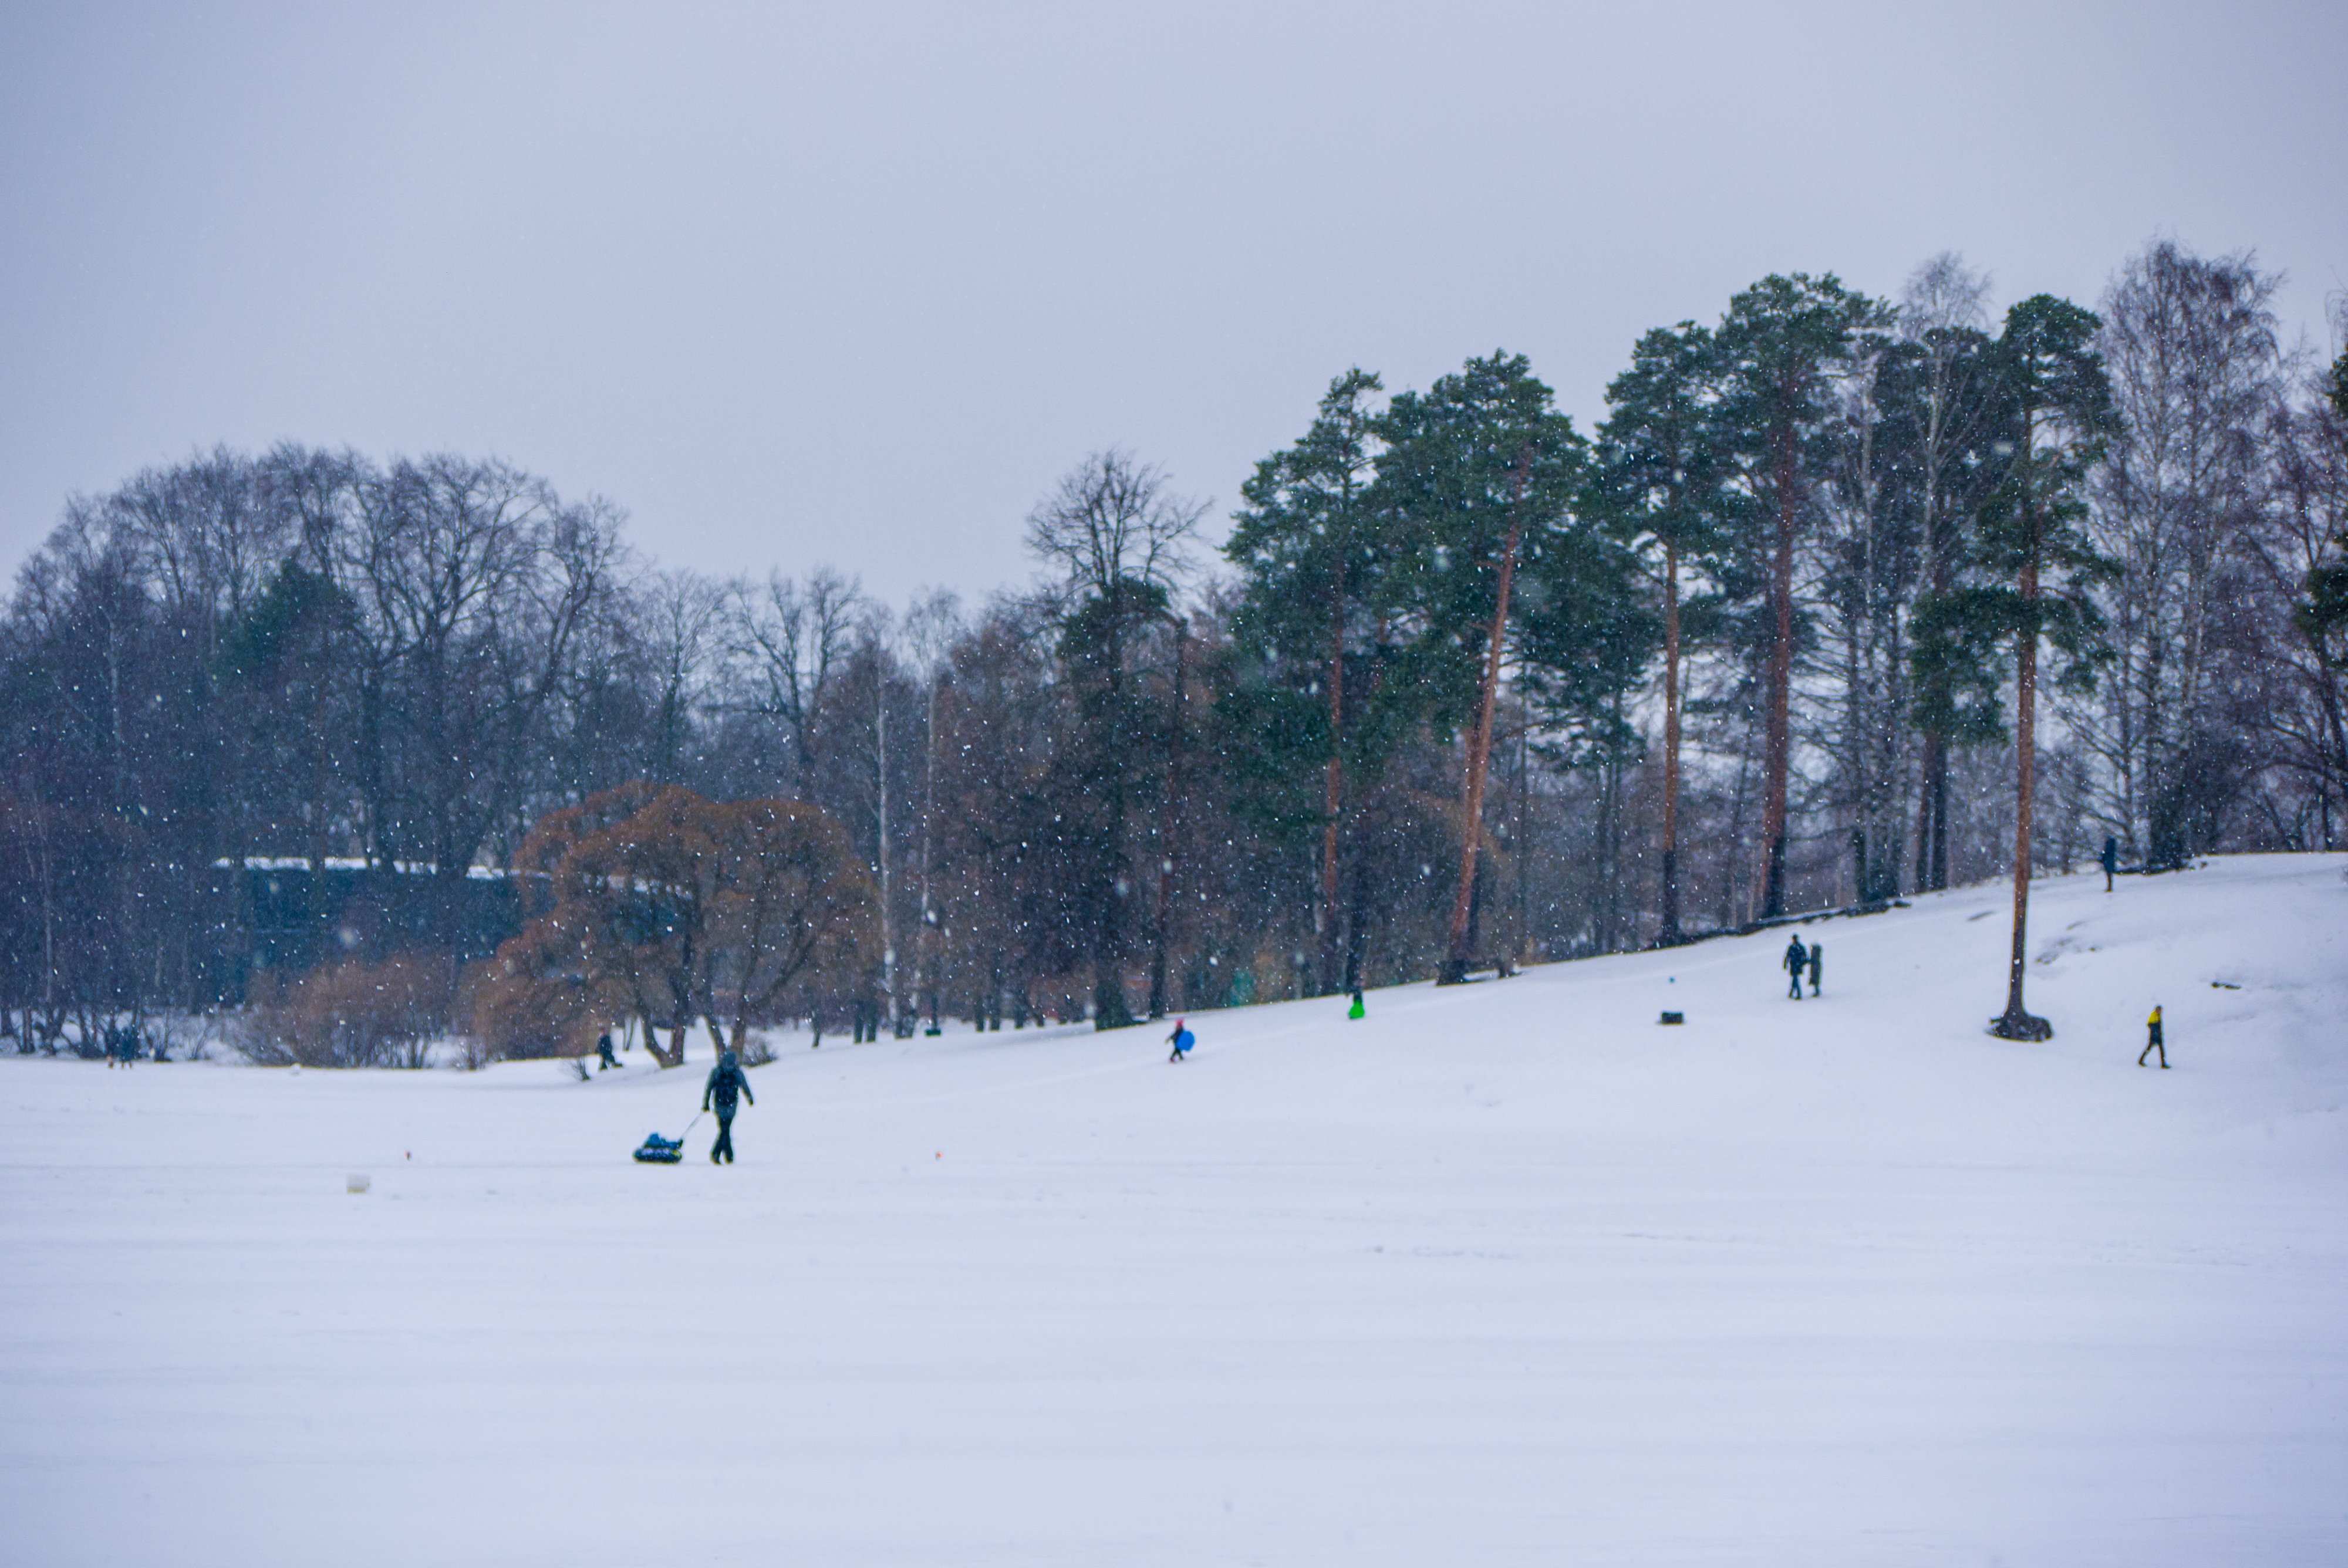
images, sky, snow, slope, tree, freezing, ski equipment, landscape, recreation, geological phenomenon, glacial landform, leisure, mountain range, hill station, fun, ski, winter, winter sport, piste, forest, ice cap, skiing, conifer, evening, hill, sports, frost, fir, individual sports, natural landscape, ski resort, pine